Economy of Maharashtra

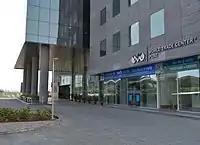

There are multiple train services that connect major cities of India to cities in Maharashtra, for example, the Mumbai Rajdhani Express, the fastest rajdhani train, connects the Indian capital of New Delhi to Mumbai. There are also many services that connect cities within Maharashtra such as the Deccan Queen connecting Mumbai with Pune. The Maharashtra Express service which connects the city of Kolhapur in southwestern Maharashtra to Gondia in Northeast Maharashtra holds the current record for the longest distance covered in one state as its entire run of 1,346 km (836 mi) is entirely within Maharashtra.